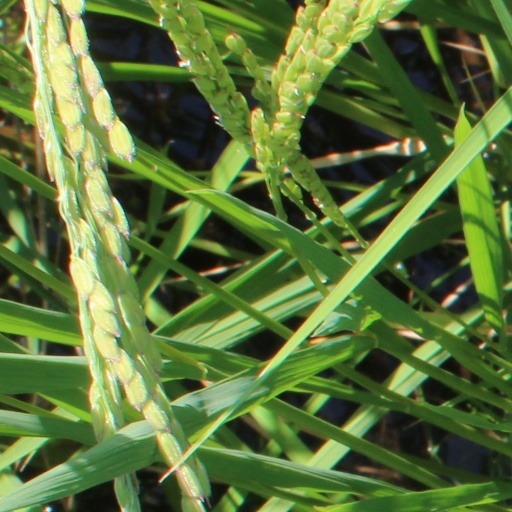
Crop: rice